Kentriodon

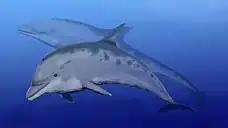
Restoration of two "K. pernix"

"Kentriodon" was the most diverse of all the kentriodontids, which are represented by seventeen described genera. These were small to medium-sized odontocetes with largely symmetrical skulls, and thought likely to include ancestors of some modern species. "Kentriodon" is also the oldest described kentriodontid genus, reported from the Late Oligocene to the Middle Miocene.